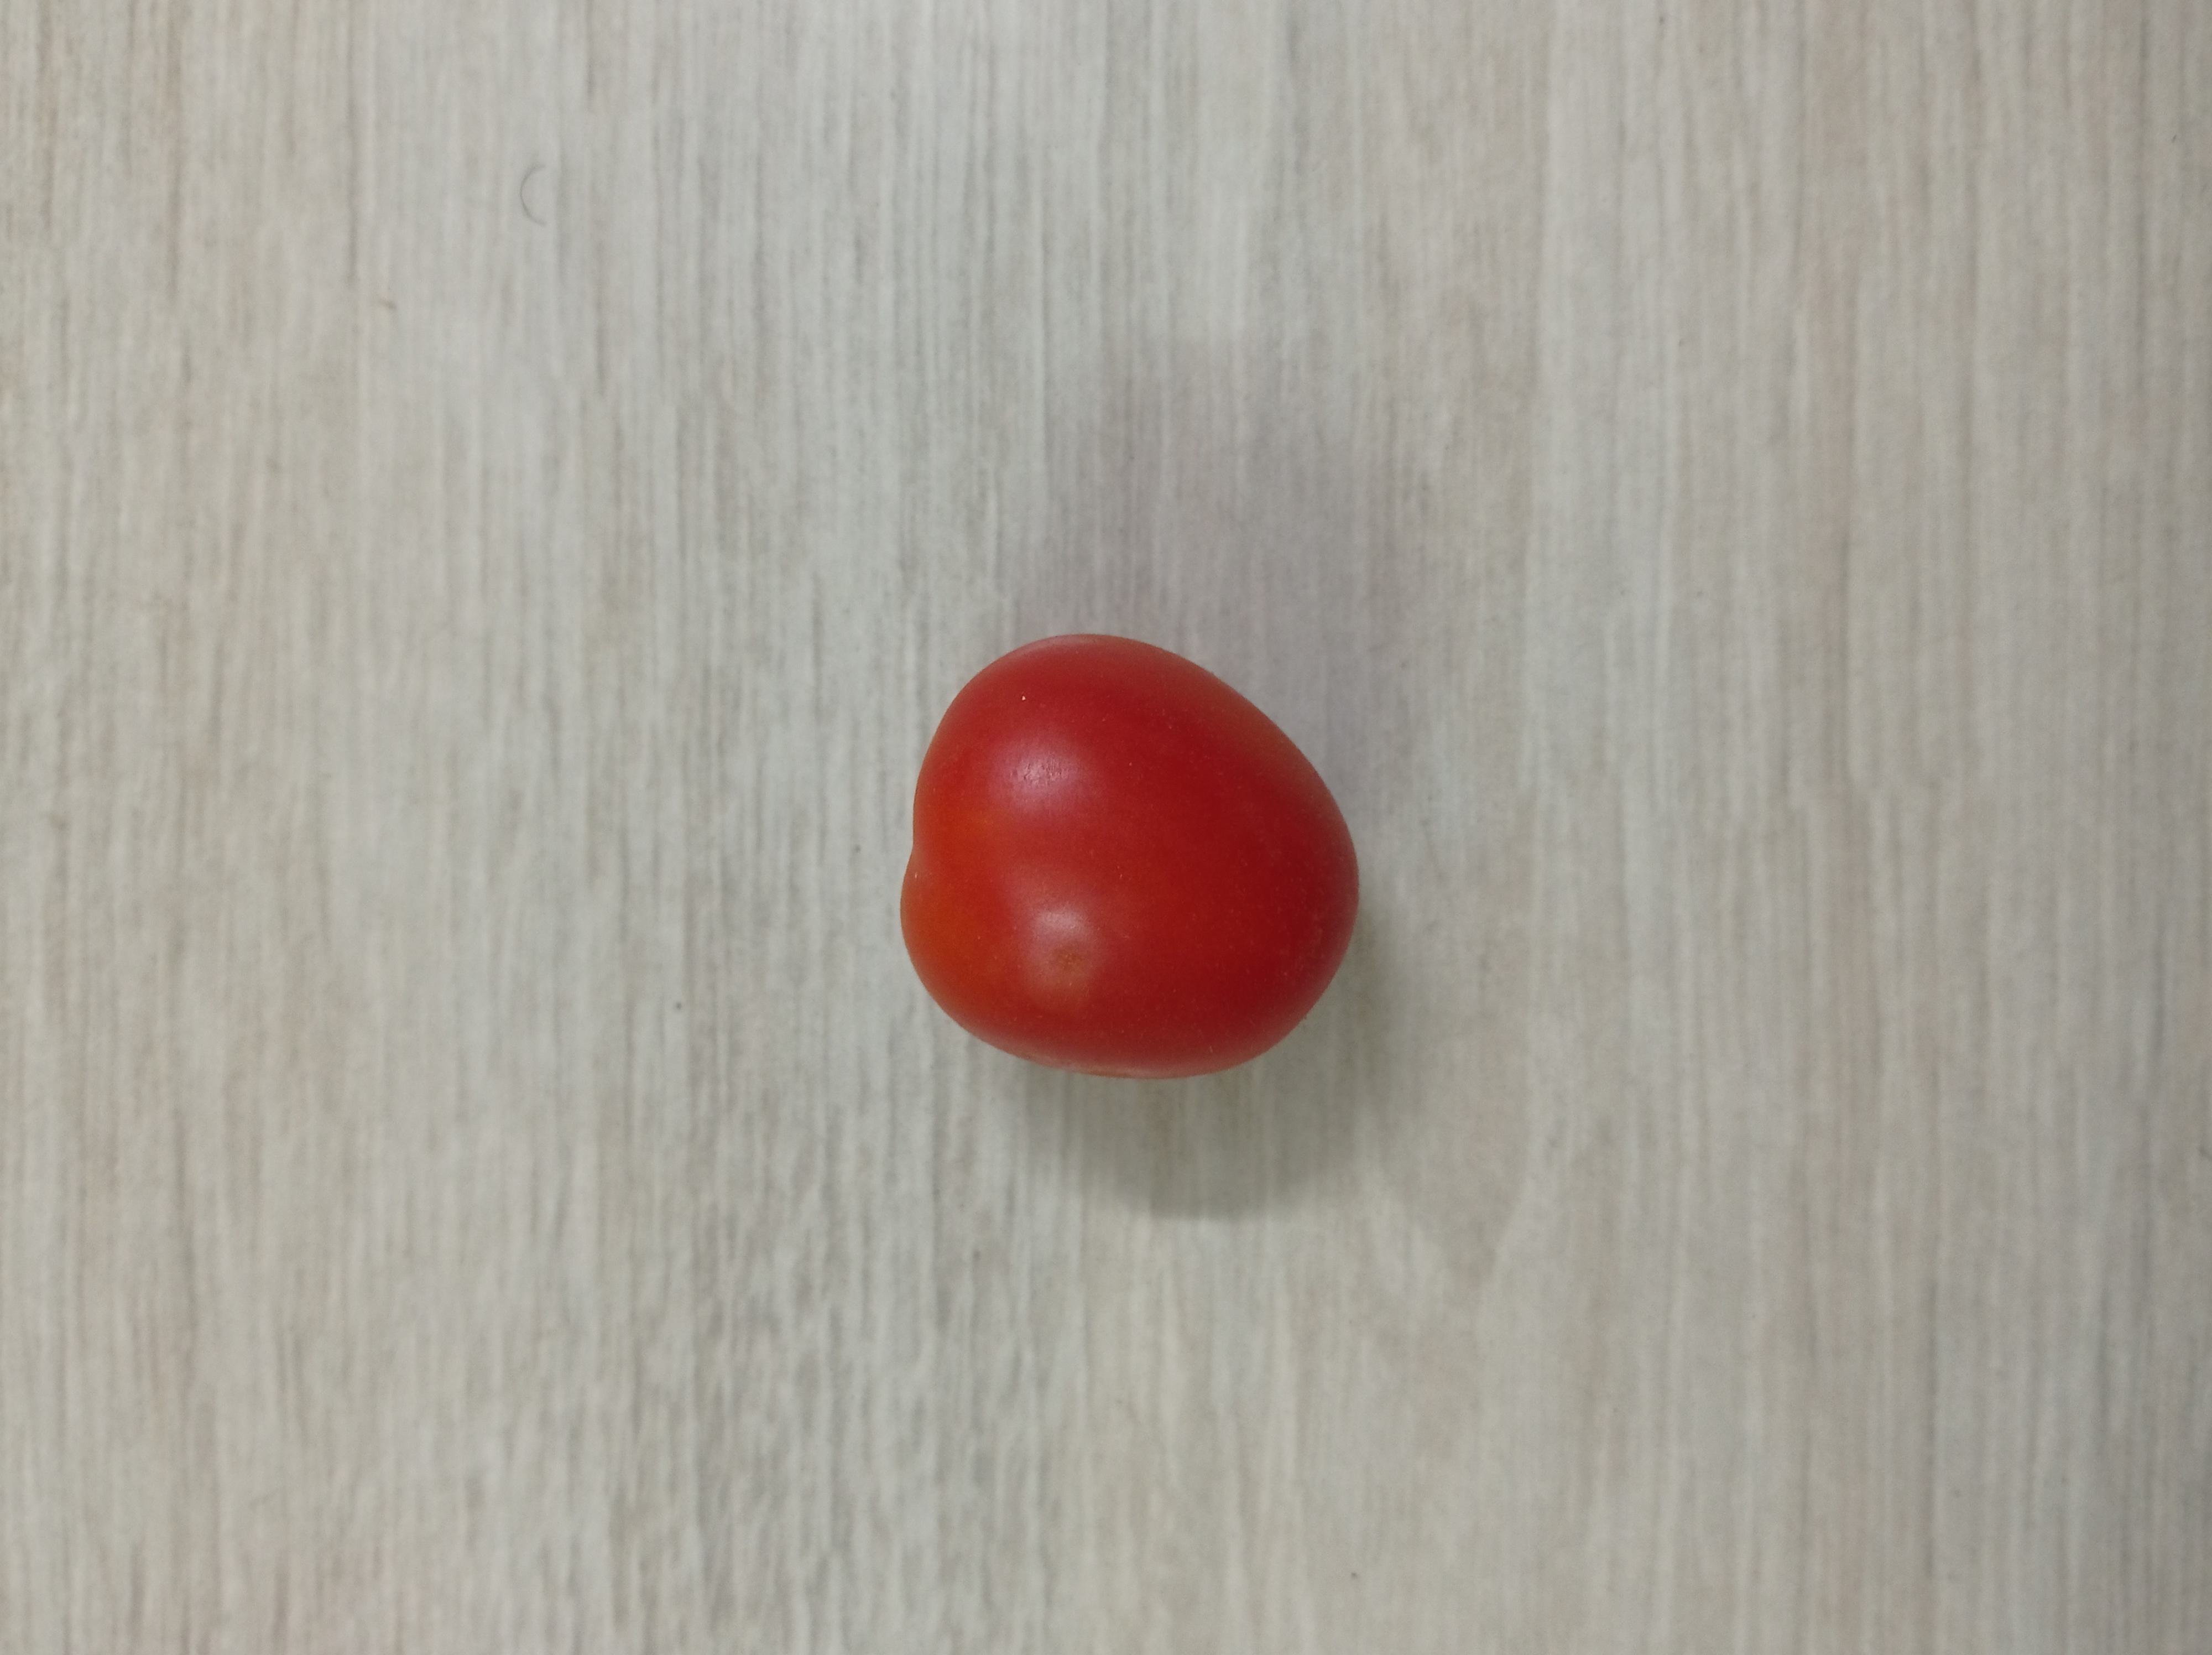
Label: Fresh